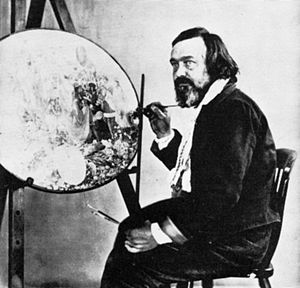
Richard Dadd
Richard Dadd var en engelsk maler, bedst kendt for findetaljerede billeder af alfer. Af hans bedst kendte værker er The Fairy Fellers Master-Stroke som hænger i Tate Gallery i London.